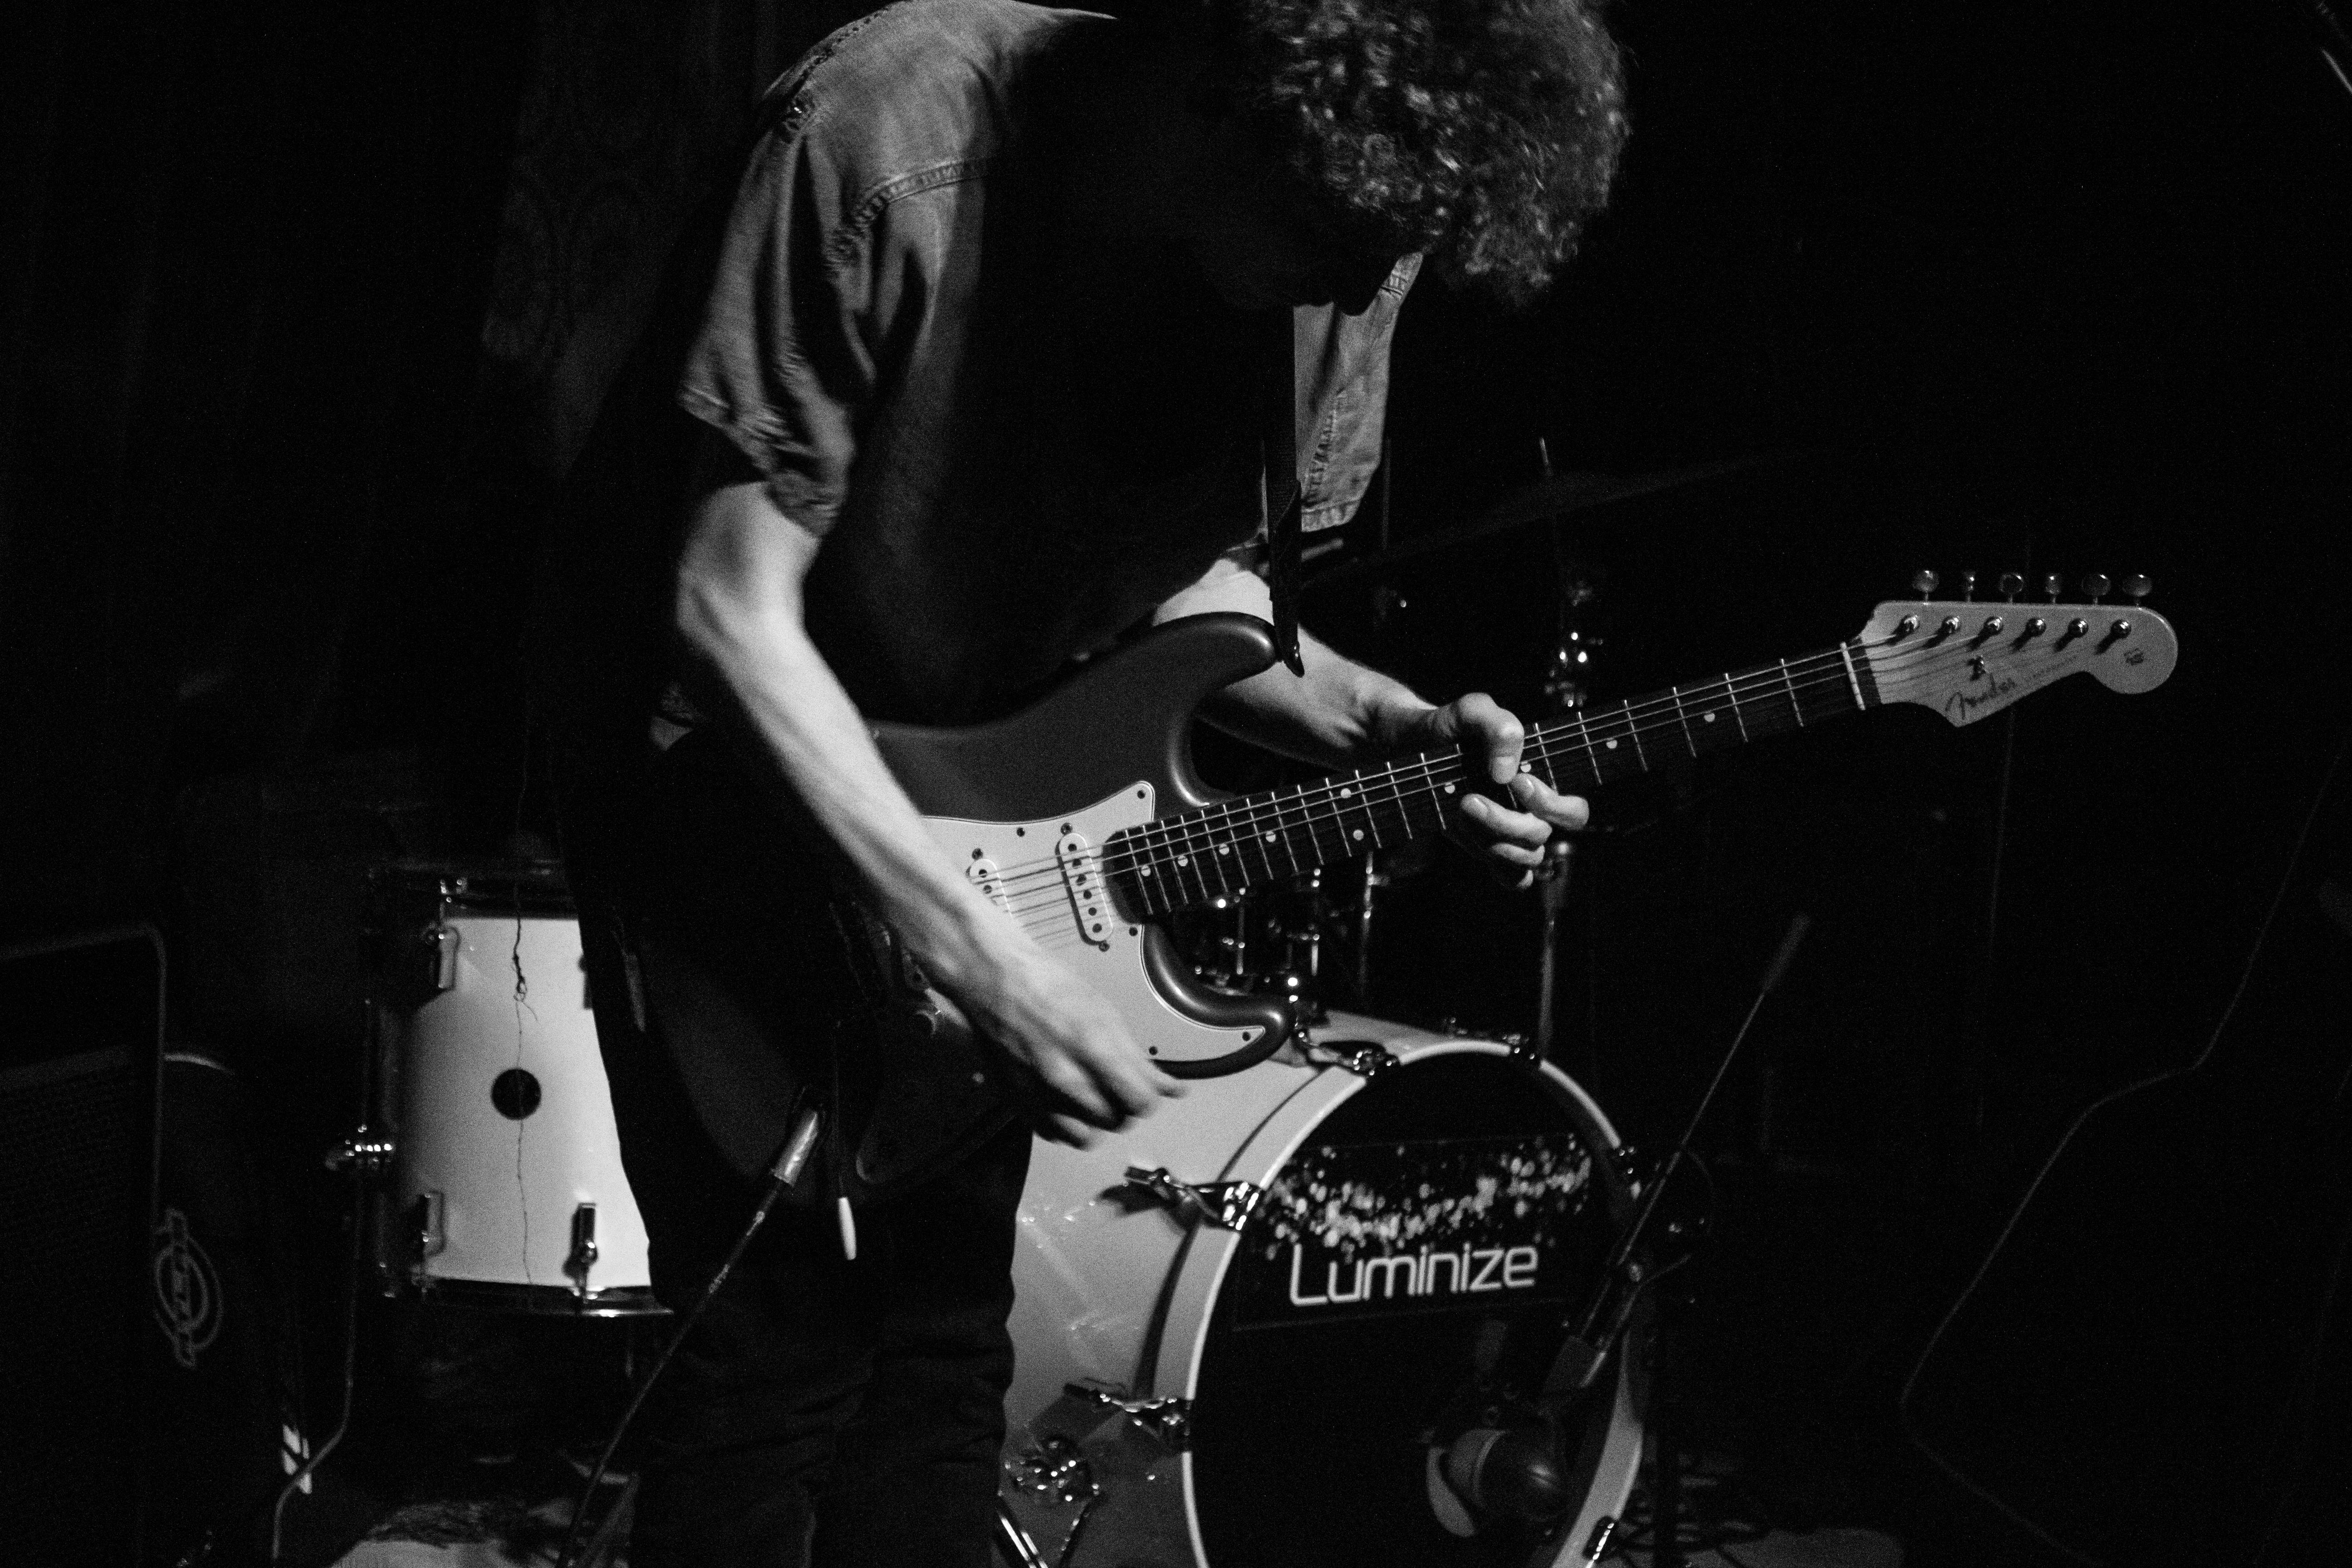
rock, music, black and white, guitar, concert, band, live, canon, darkness, musician, black, monochrome, performance art, holland, nederland, hague, eosm, gig, blues, denhaag, netherlands, haye, funk, tightropes, paardcafe, stage, performance, bassist, singing, guitarist, drums, drummer, entertainment, performing arts, singer songwriter, rock concert, monochrome photography